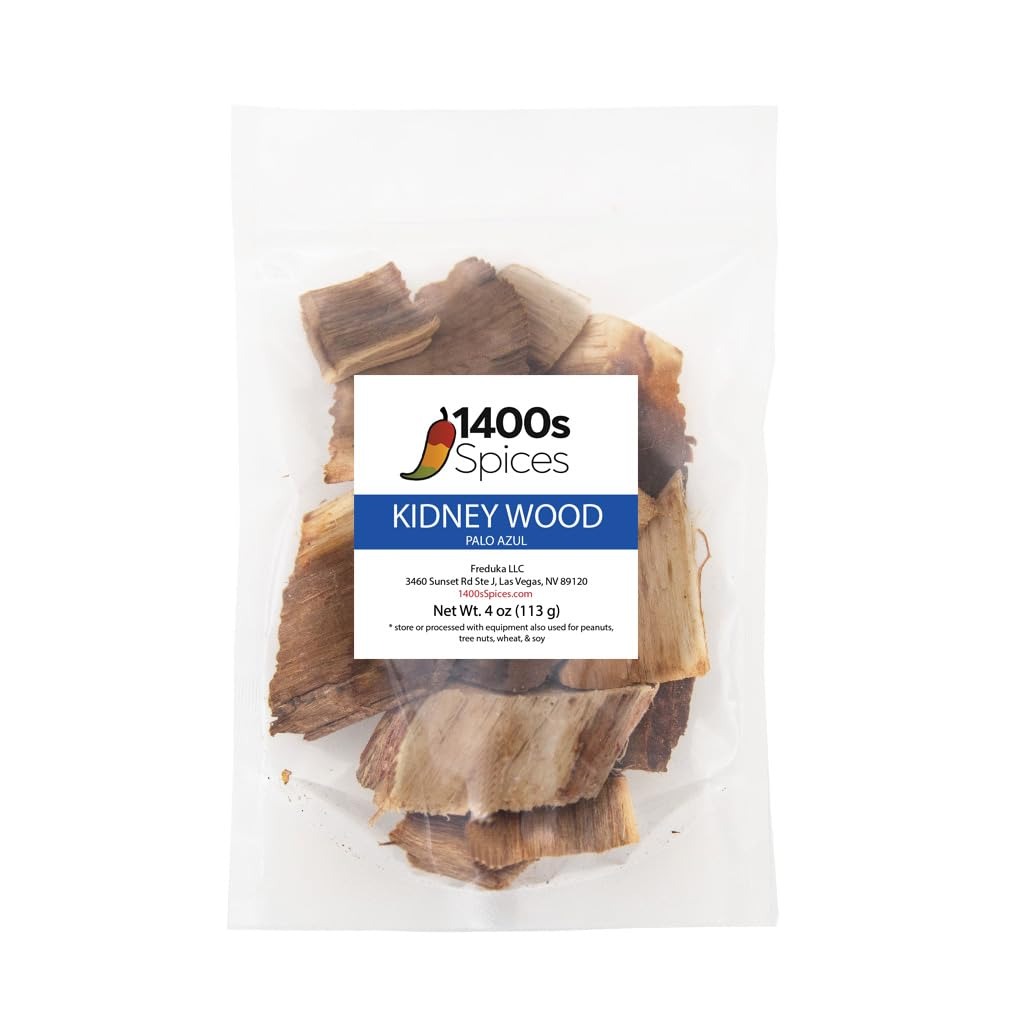
Item Name: 4oz Kidney Wood Herbal Tea, Palo Azul Te Herbal, Kidneywood Blue Stick Bark by 1400s Spices
Bullet Point 1: Also know as Palo Azul Te Herbal, Kidney Wood Herbal Tea, Blue Stick Bark
Bullet Point 2: The tea is very easy to prepare and can be enjoyed by people of all ages. Add the palo azul sticks to boiling water and let it simmer for 30 minutes. Strain the tea, add sugar or honey to taste and enjoy!
Bullet Point 3: Our kidney wood, palo azul, blue stick tea provides a unique tea experience, as the tea color will change to nuances of brown, red and blue when cooked. If you want to achieve a more intense blue color, you can simmer the tea for an extra 30 minutes.
Product Description: When it comes to our customer’s satisfaction, at 1400s Spices there’s no room for compromise. That’s why we work only with top quality materials and verified suppliers, which are guaranteed to deliver to our high expectations. If for some reason you’re not entirely pleased with your purchase, our customer care department has got you covered!
Value: 4.0
Unit: Ounce

Price: 6.57